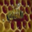
Label: bee